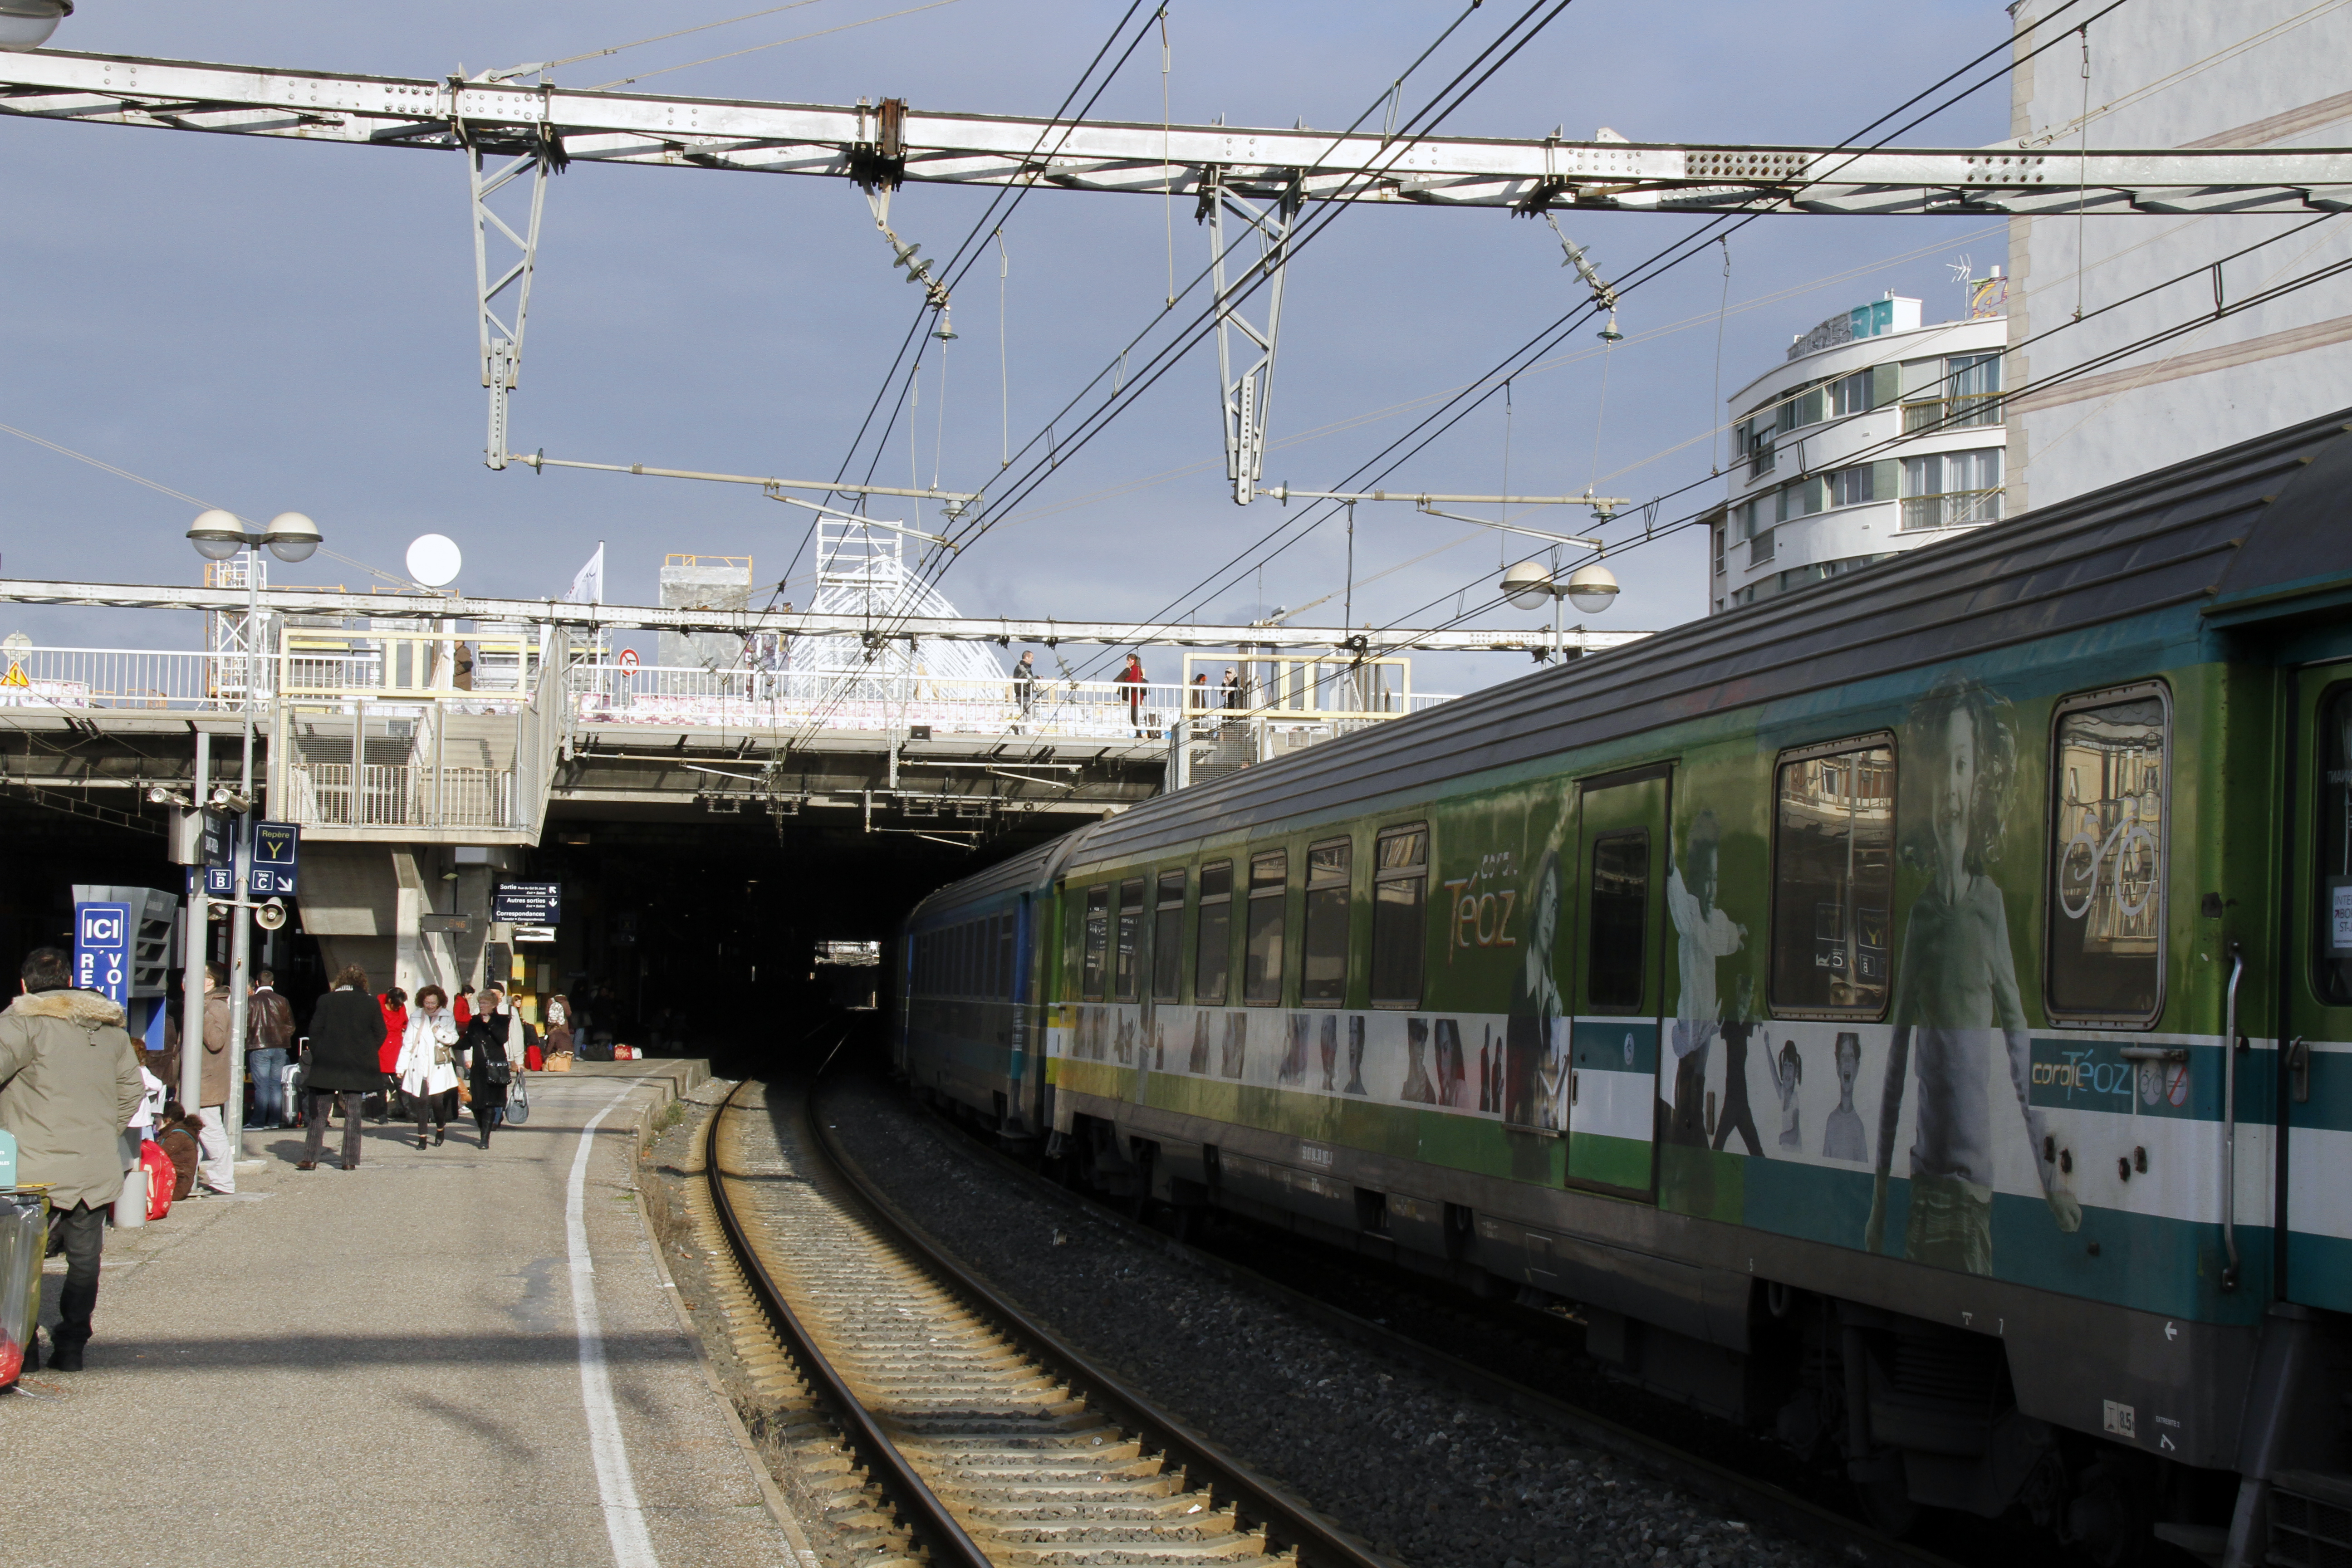
train, transport, france, europe, construction, vehicle, station, train station, electricity, public transport, gare, locomotive, trafic, bahnhof, montpellier, hrault, chemindefer, voieferre, transportspublics, garesaintroch, locomotives, rame, voyages, trainsintercits, passenger, rail transport, land vehicle, rolling stock, metropolitan area, railroad car, passenger car, high speed rail